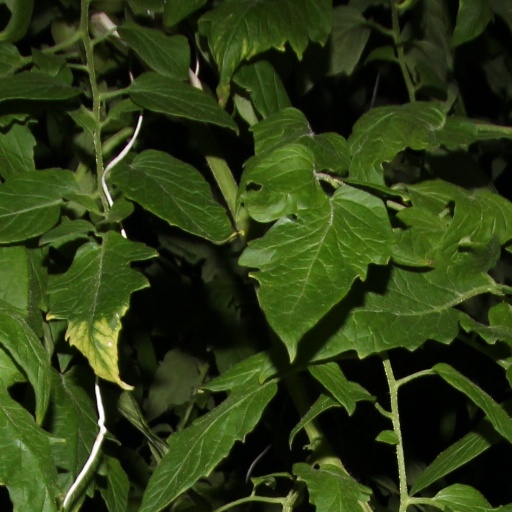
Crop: tomato